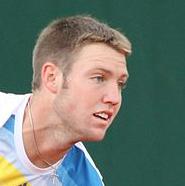
Age: 20